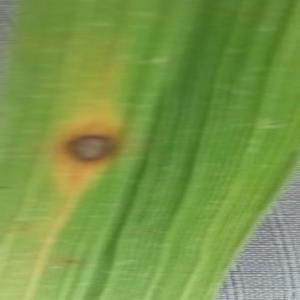
Disease: Brownspot